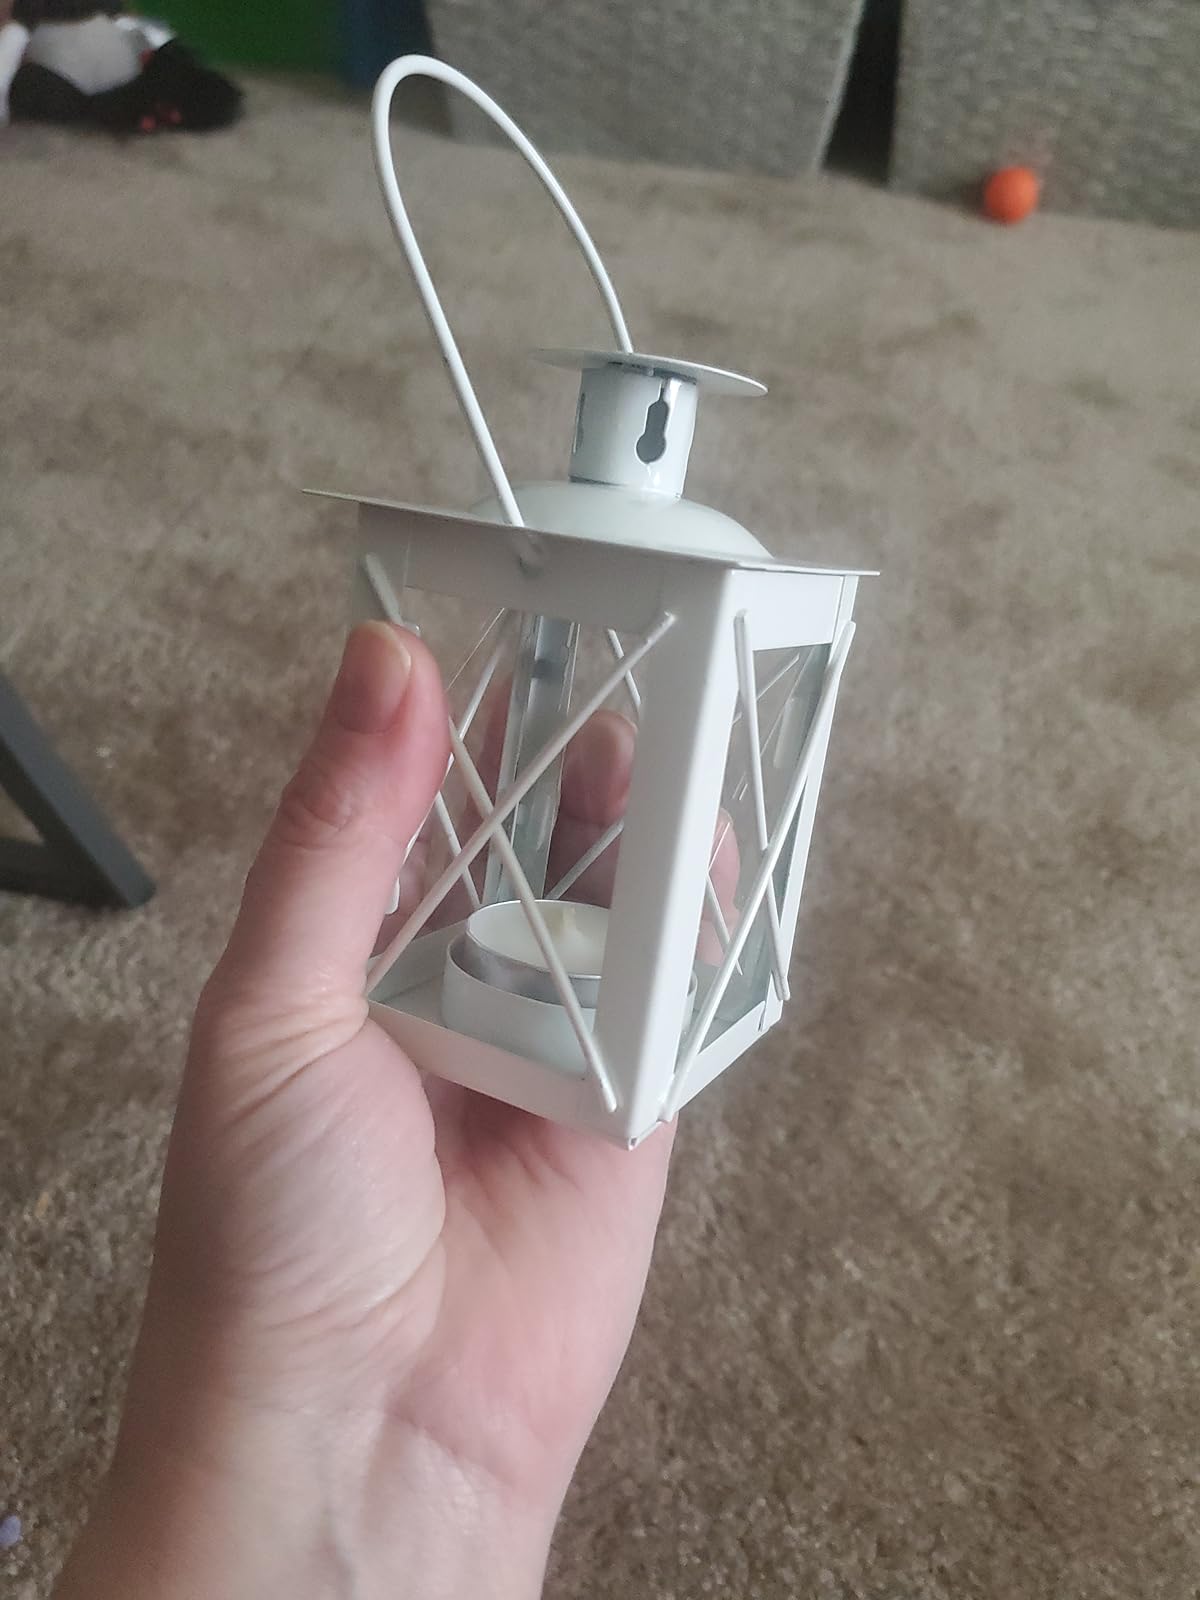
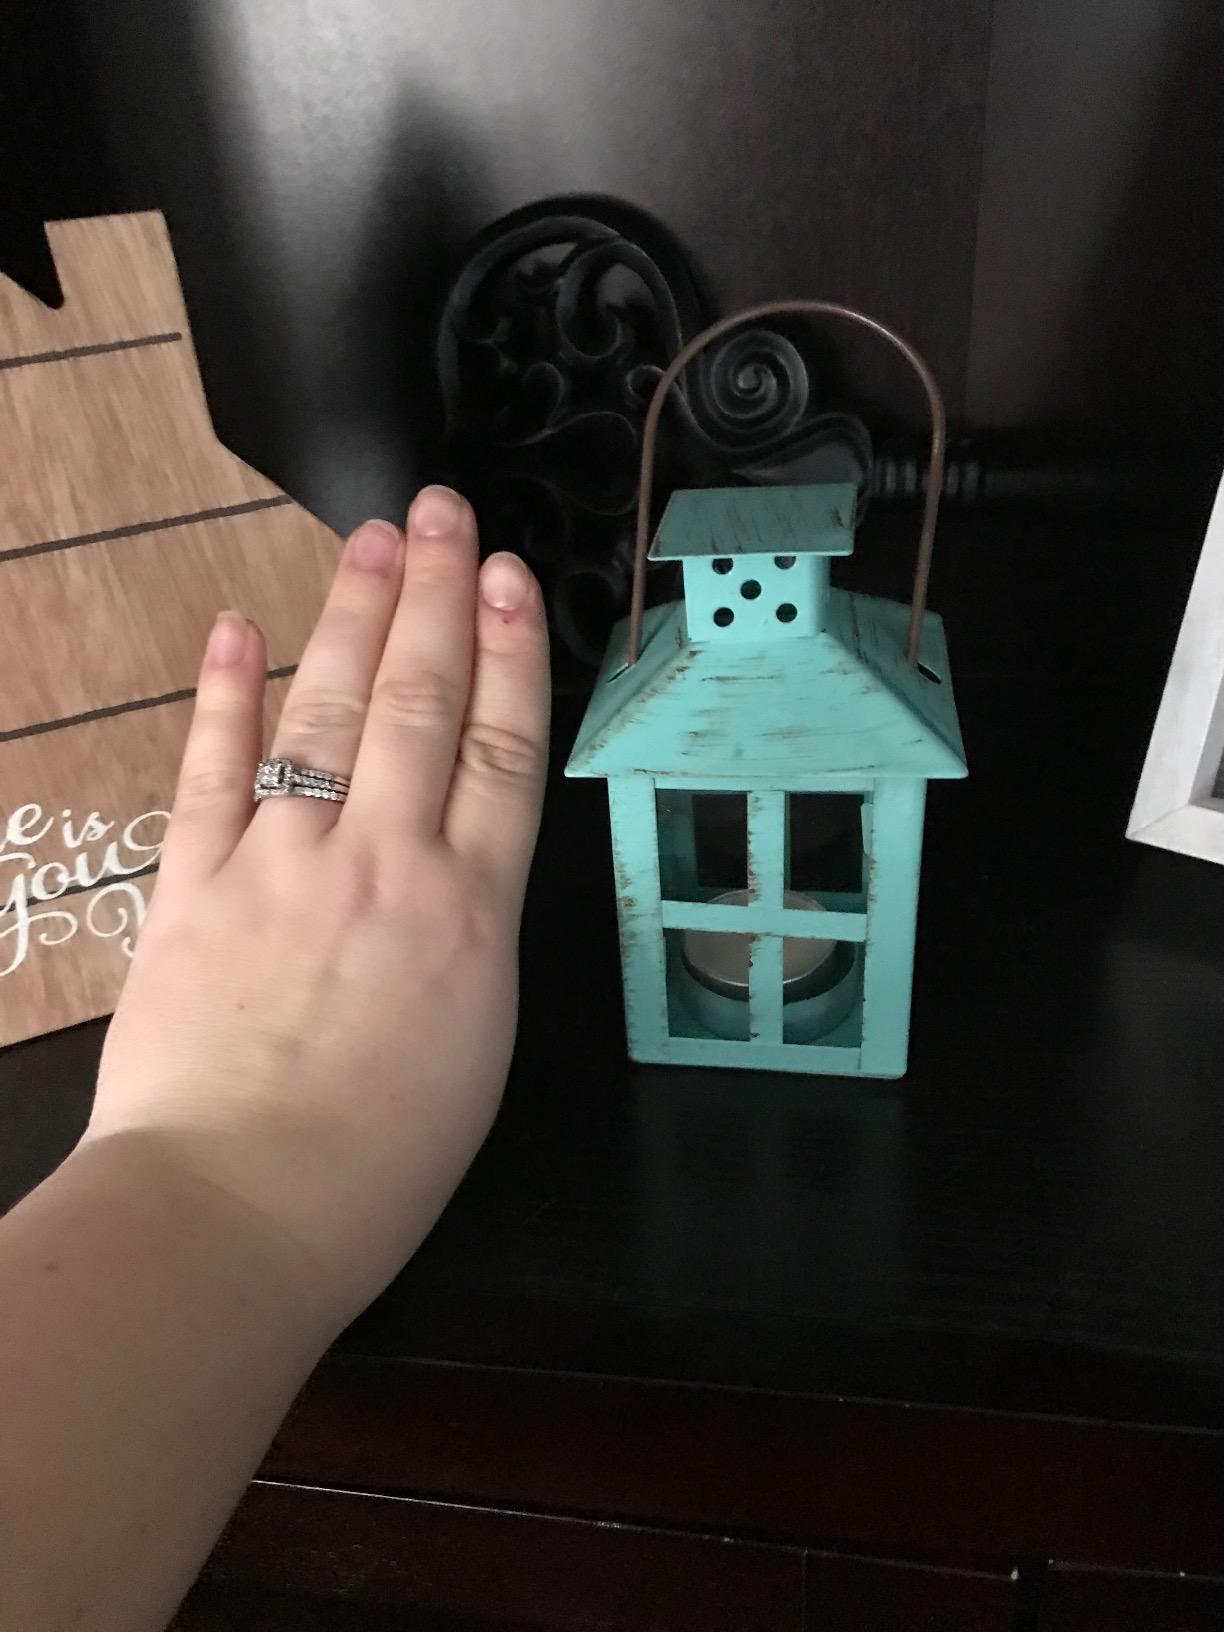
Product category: lantern
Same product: no